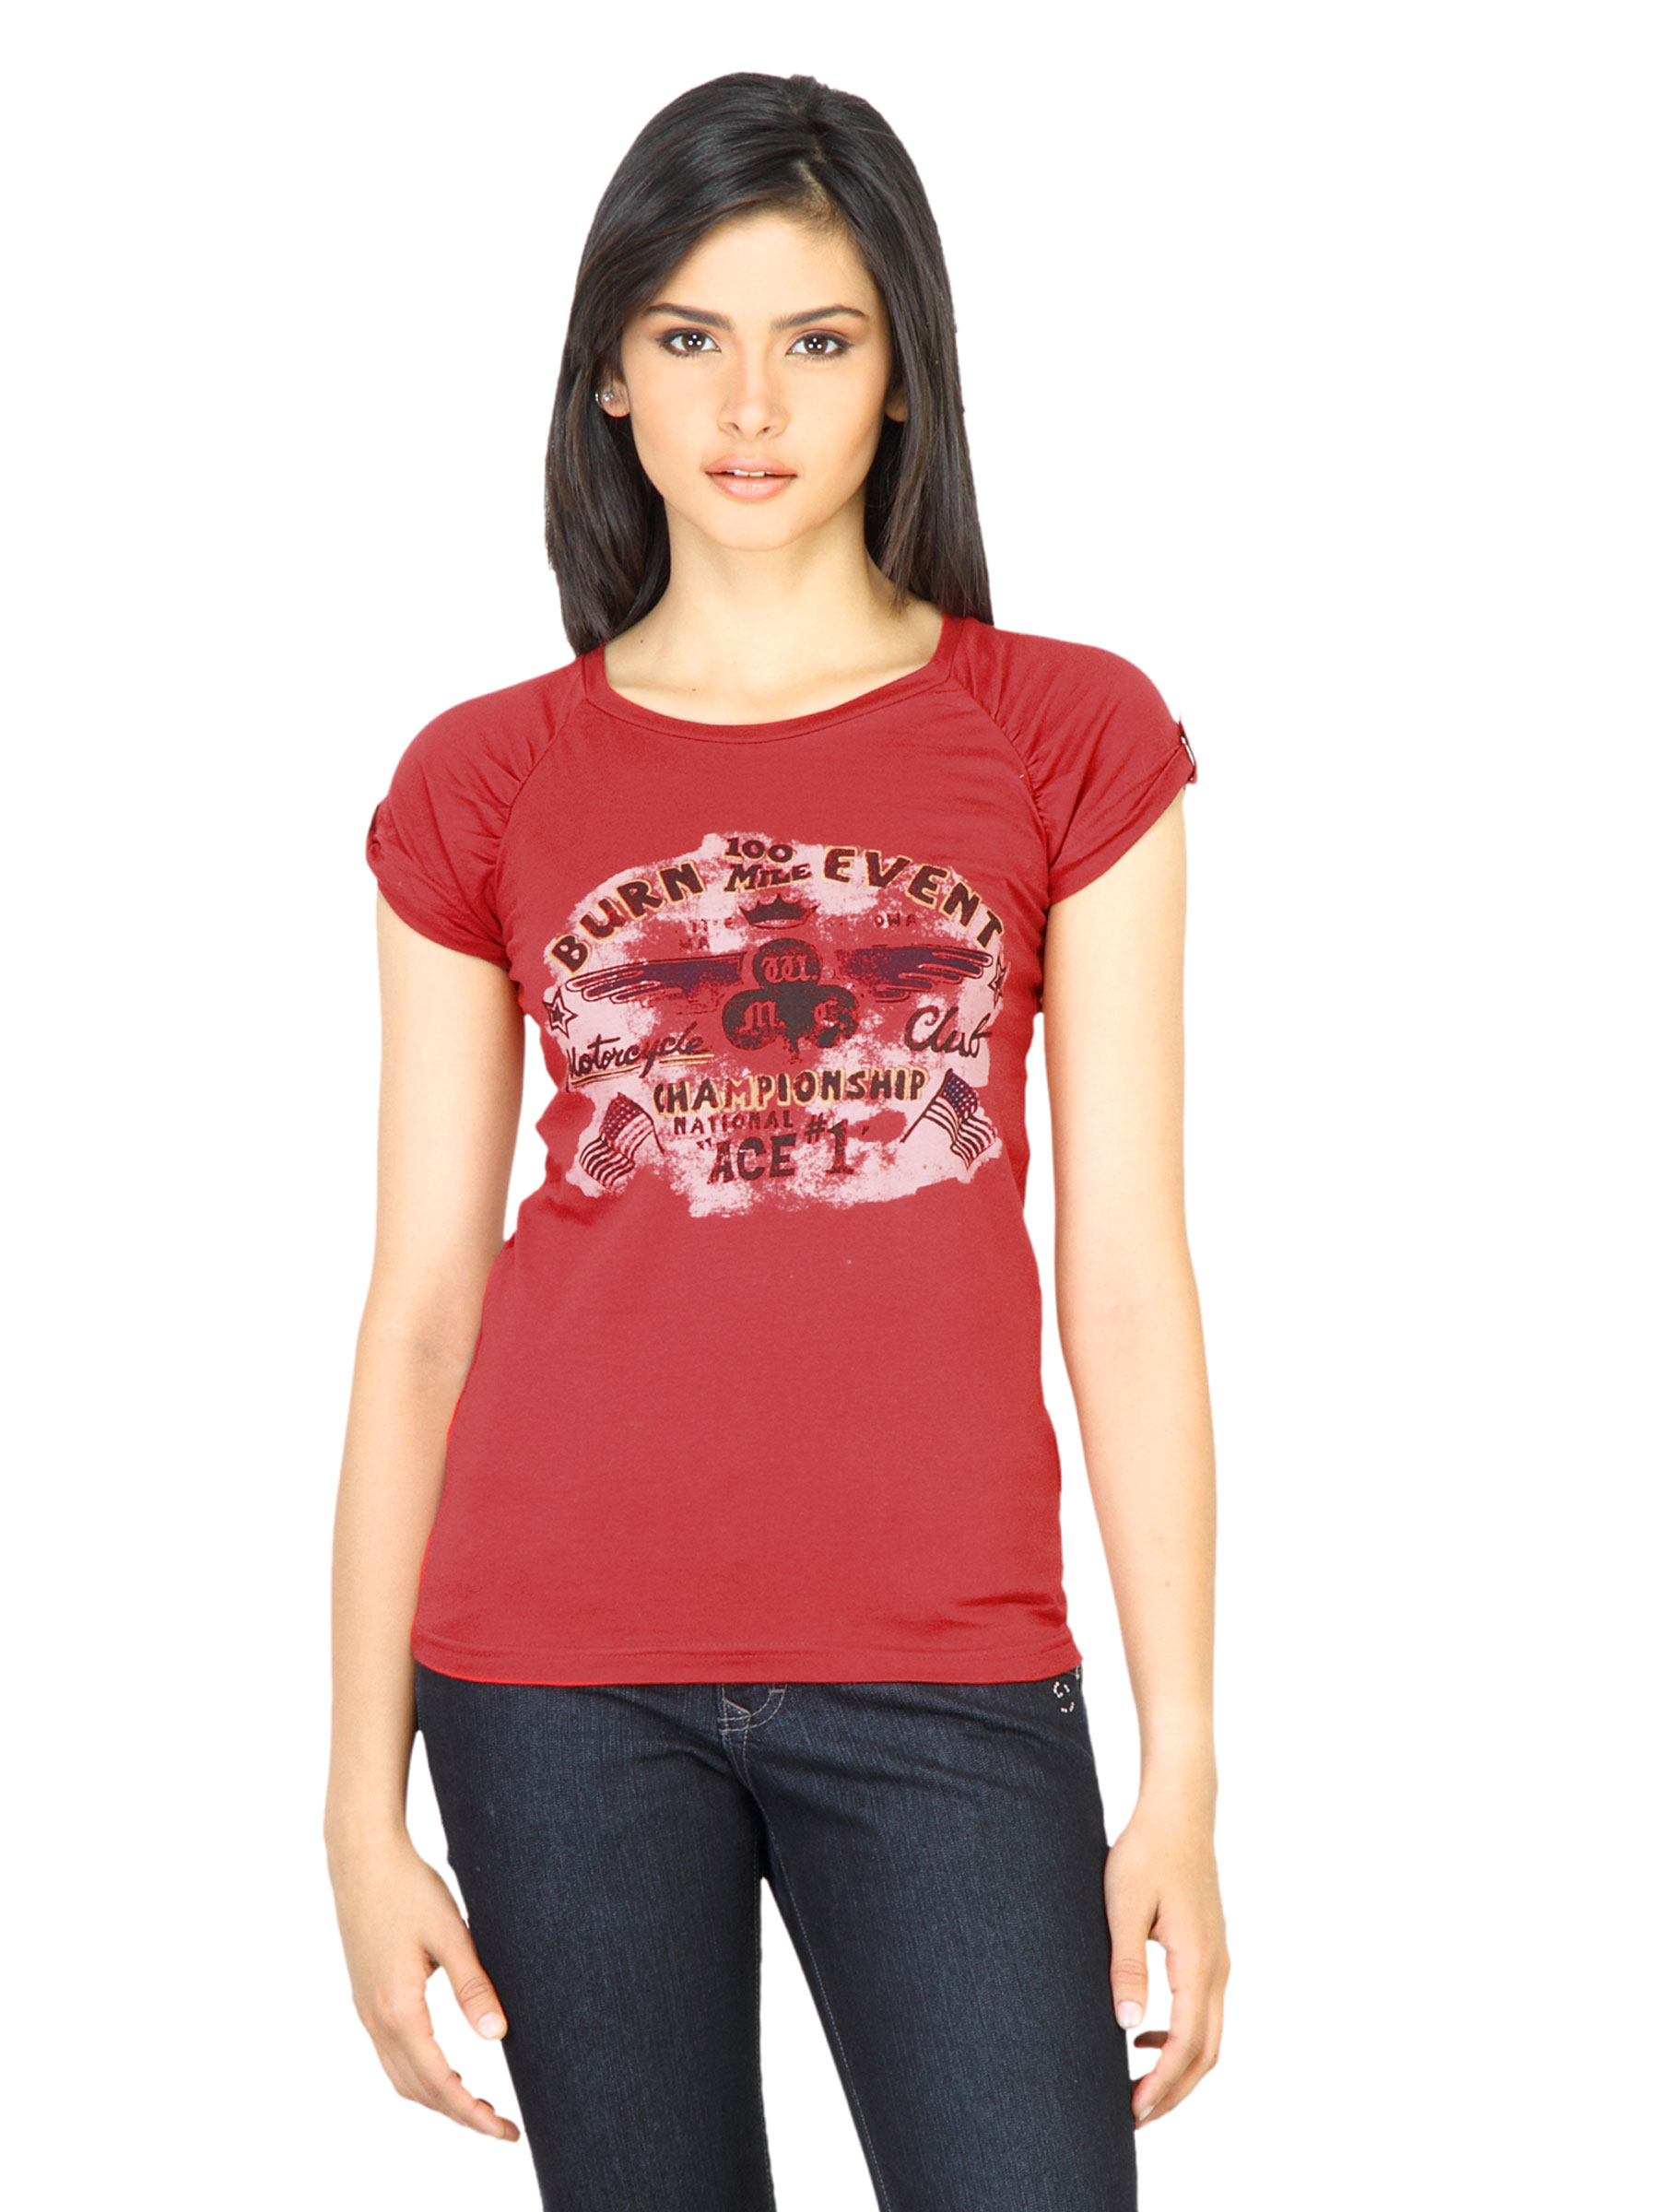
Wrangler Women Printed Red T-shirt
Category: Apparel / Topwear / Tshirts
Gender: Women
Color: Red
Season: Fall 2011
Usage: Casual